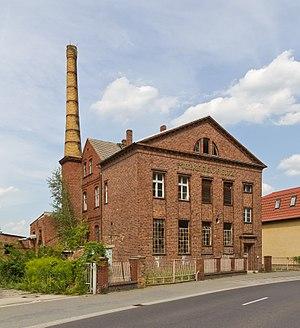
Une ancienne laiterie à Peitz, dans le Brandenbourg, en Allemagne.